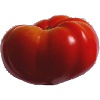
Label: Tomato 3